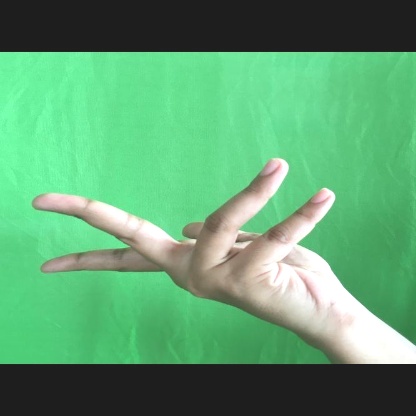
Mudra: Alapadmam